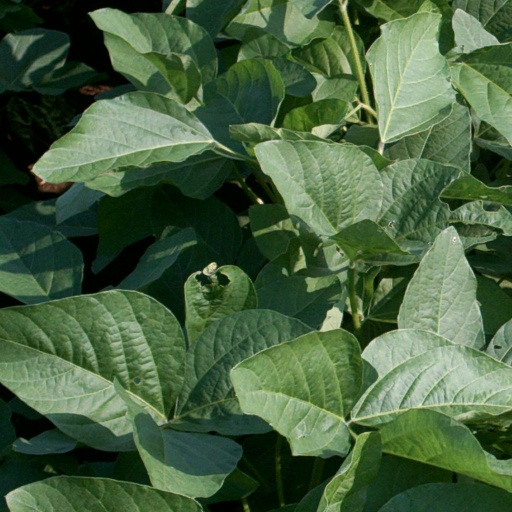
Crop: soybean